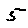
Label: 5